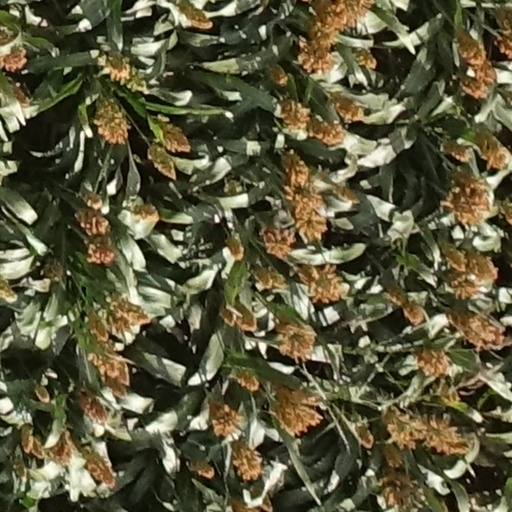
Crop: sorghum